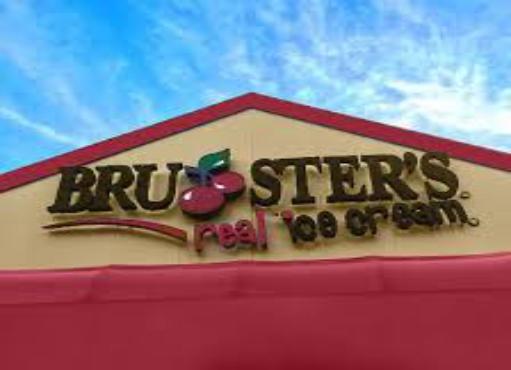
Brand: Bruster's Ice Cream
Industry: Food